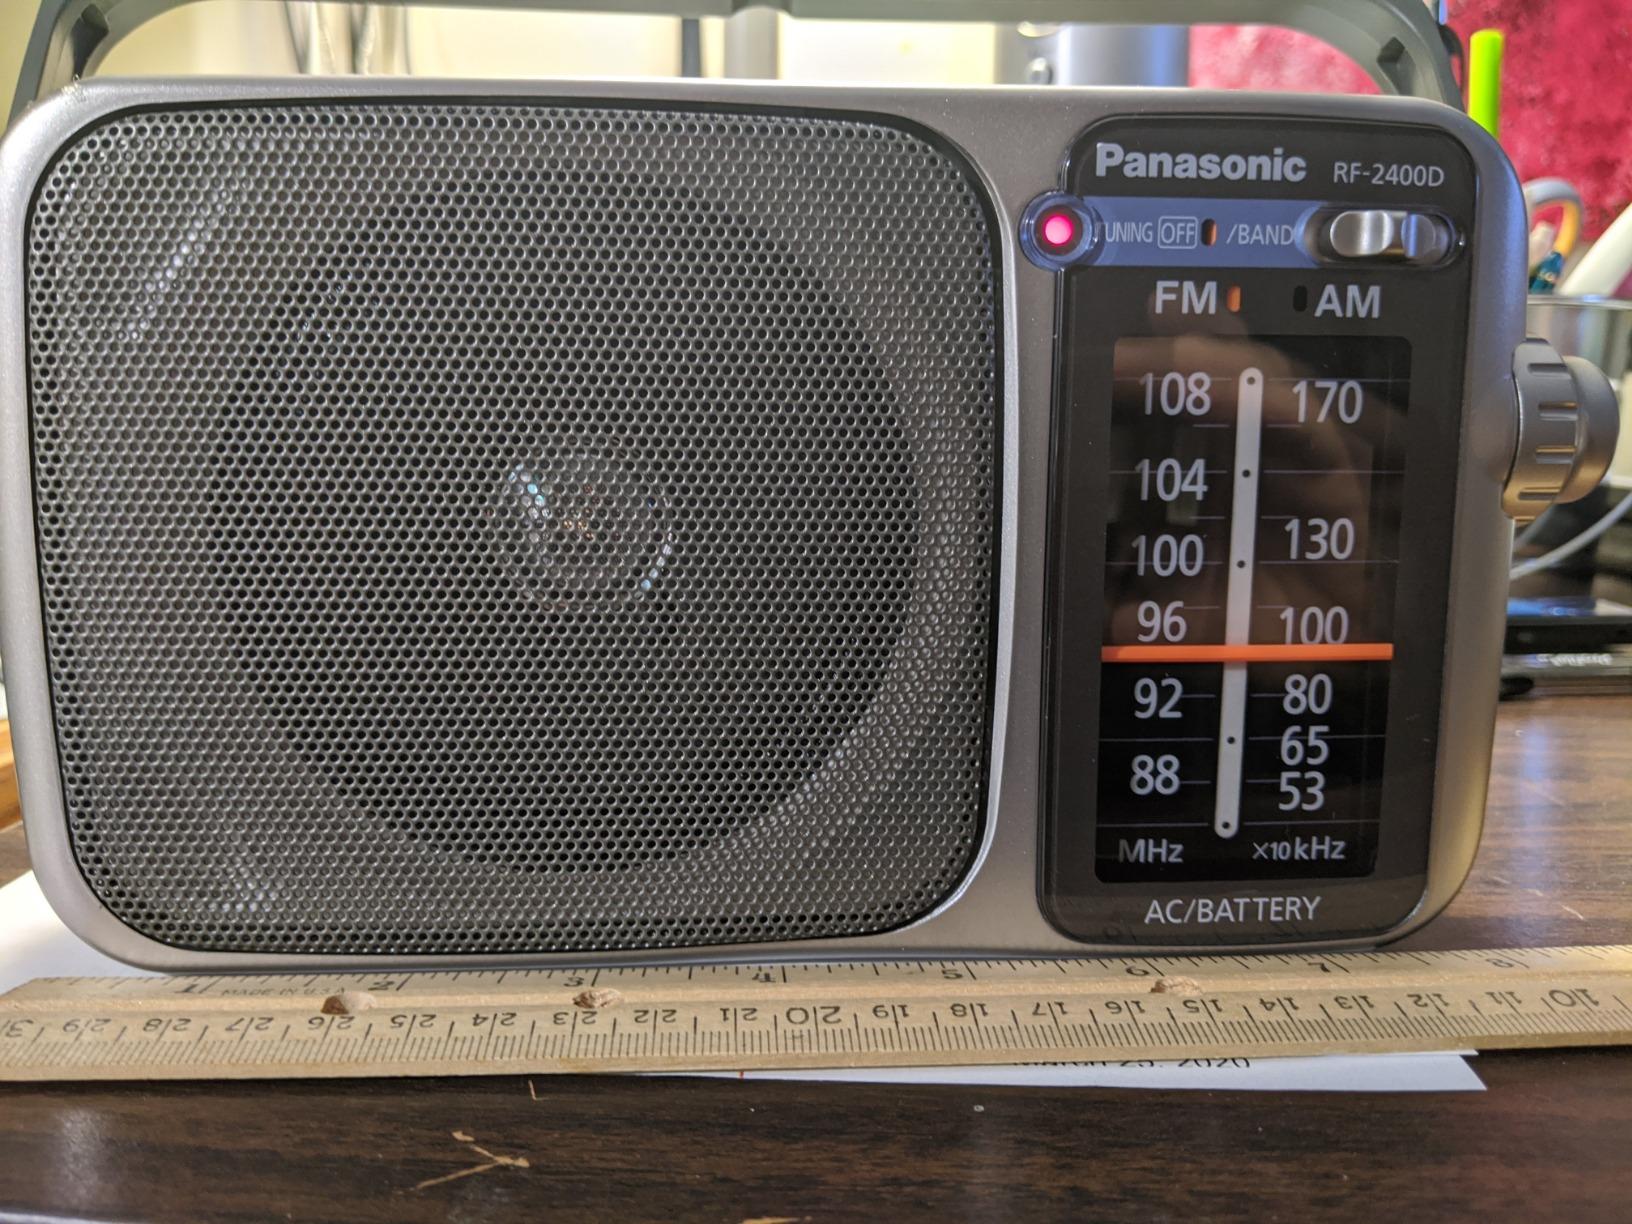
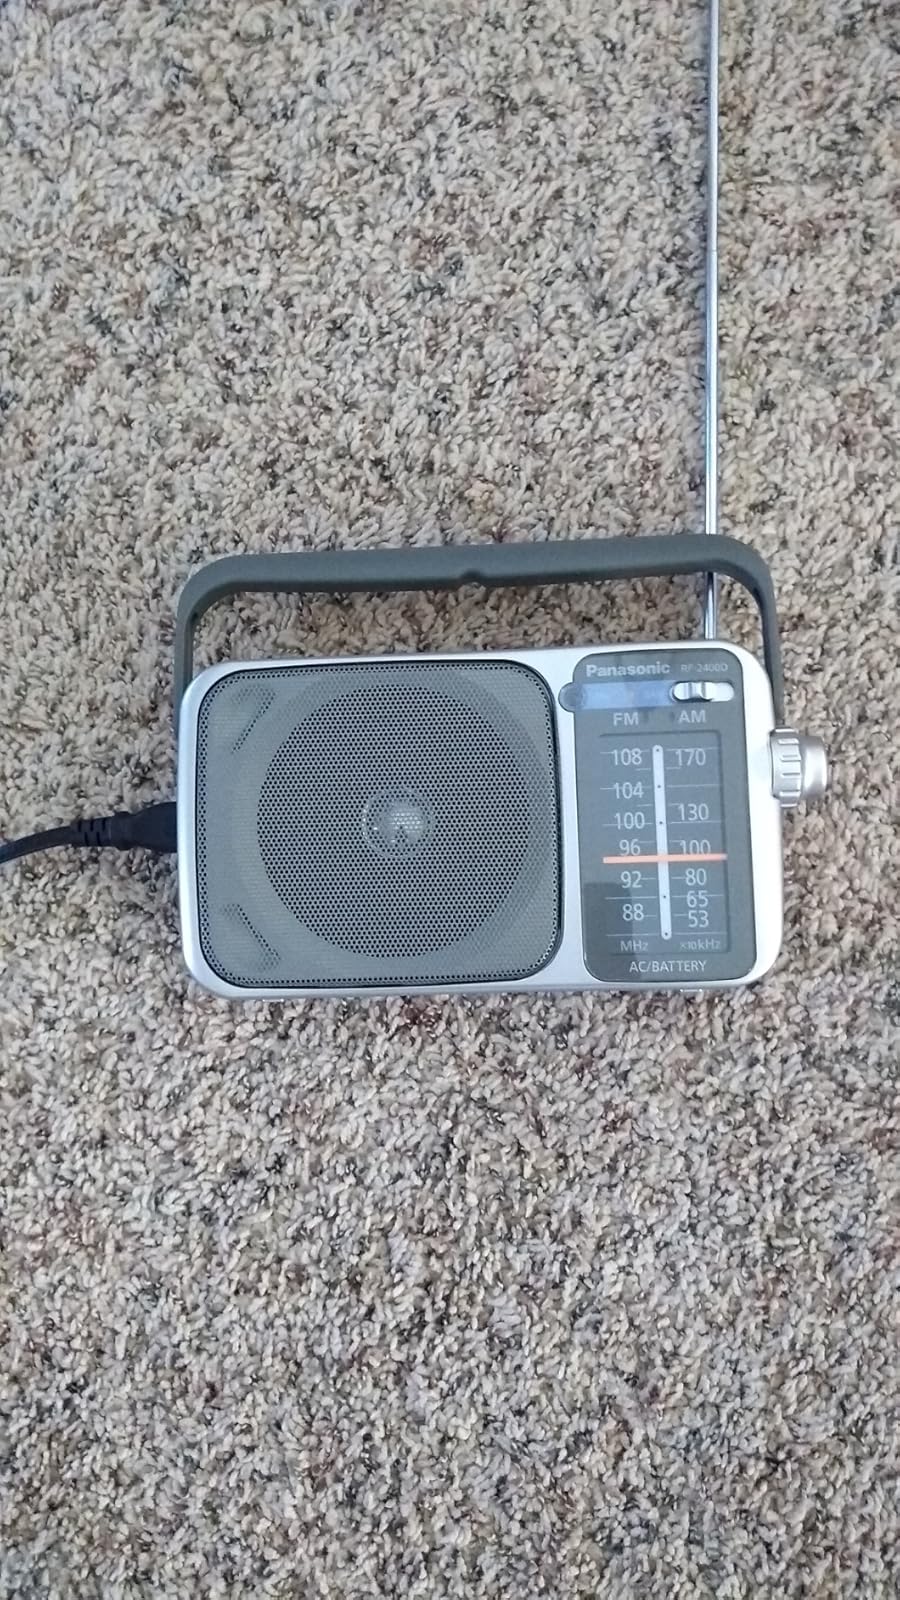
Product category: radio
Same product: yes